W. J. Lincoln

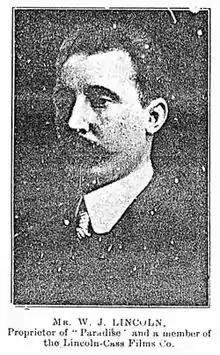
Lincoln, c. 1913

William Joseph Lincoln (1870 – 18 August 1917) was an Australian playwright, theatre manager, film director and screenwriter in the silent era. He produced, directed and/or wrote 23 films between 1911 and 1916.